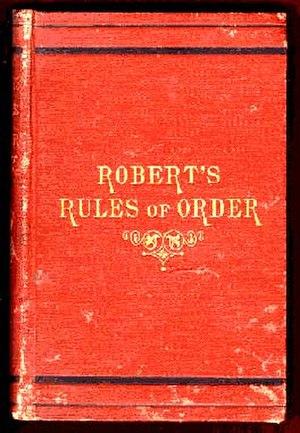
Robert's Rules of Order est le nom d'un ouvrage américain écrit par Henry Martyn Robert, traitant des règles de procédure des assemblées délibérantes, c’est-à-dire des règles et convenances nécessaires au bon déroulement d'une assemblée délibérante ou d'une réunion, et plus particulièrement de la procédure parlementaire.